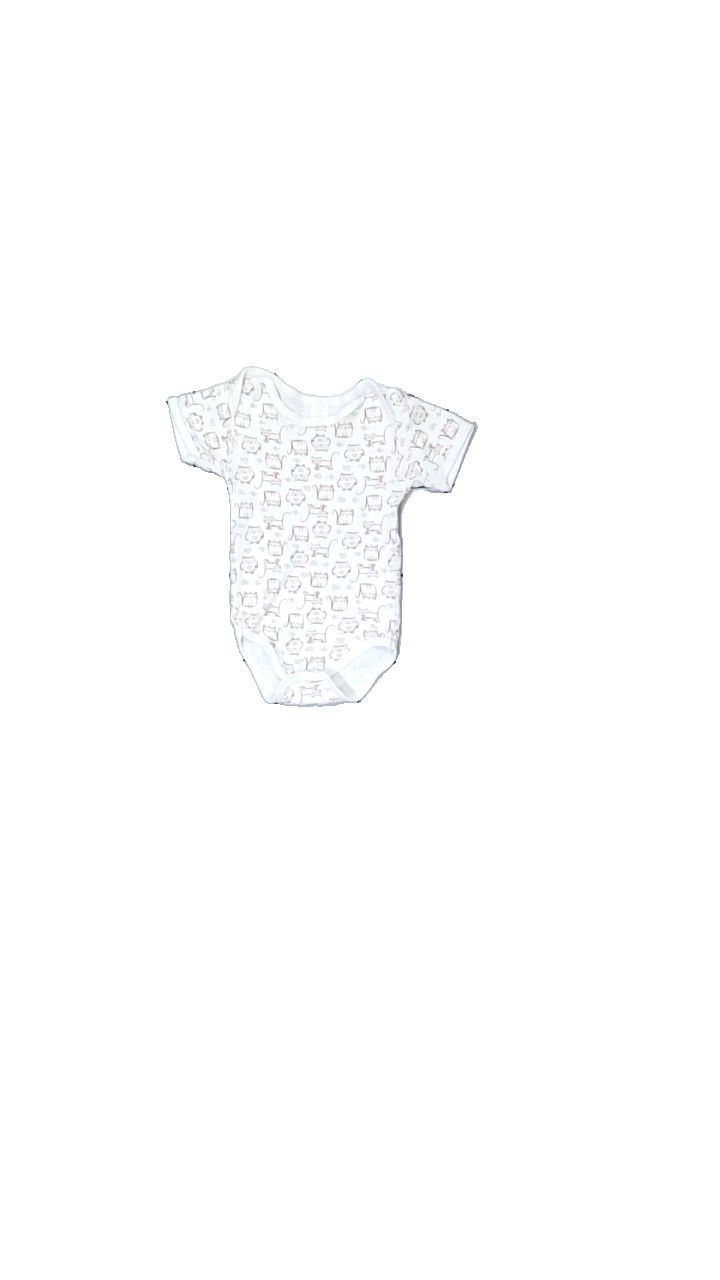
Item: Top (Children)
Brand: Missing
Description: vit kortärmad body med olika djur på
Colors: White, Red
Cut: Regular
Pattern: Animal print
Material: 100% cotton
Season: All
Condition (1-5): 5
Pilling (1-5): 5
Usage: Reuse
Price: <50